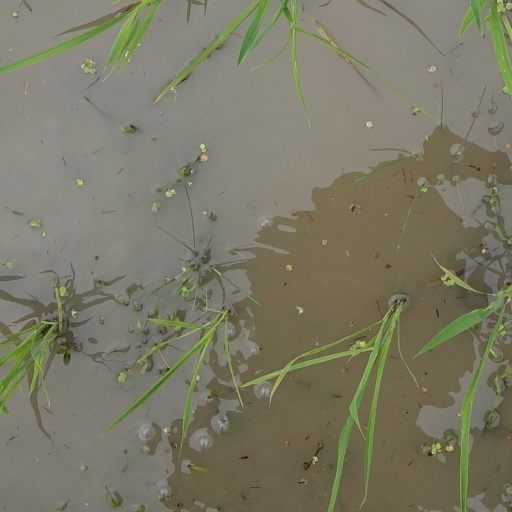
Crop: rice